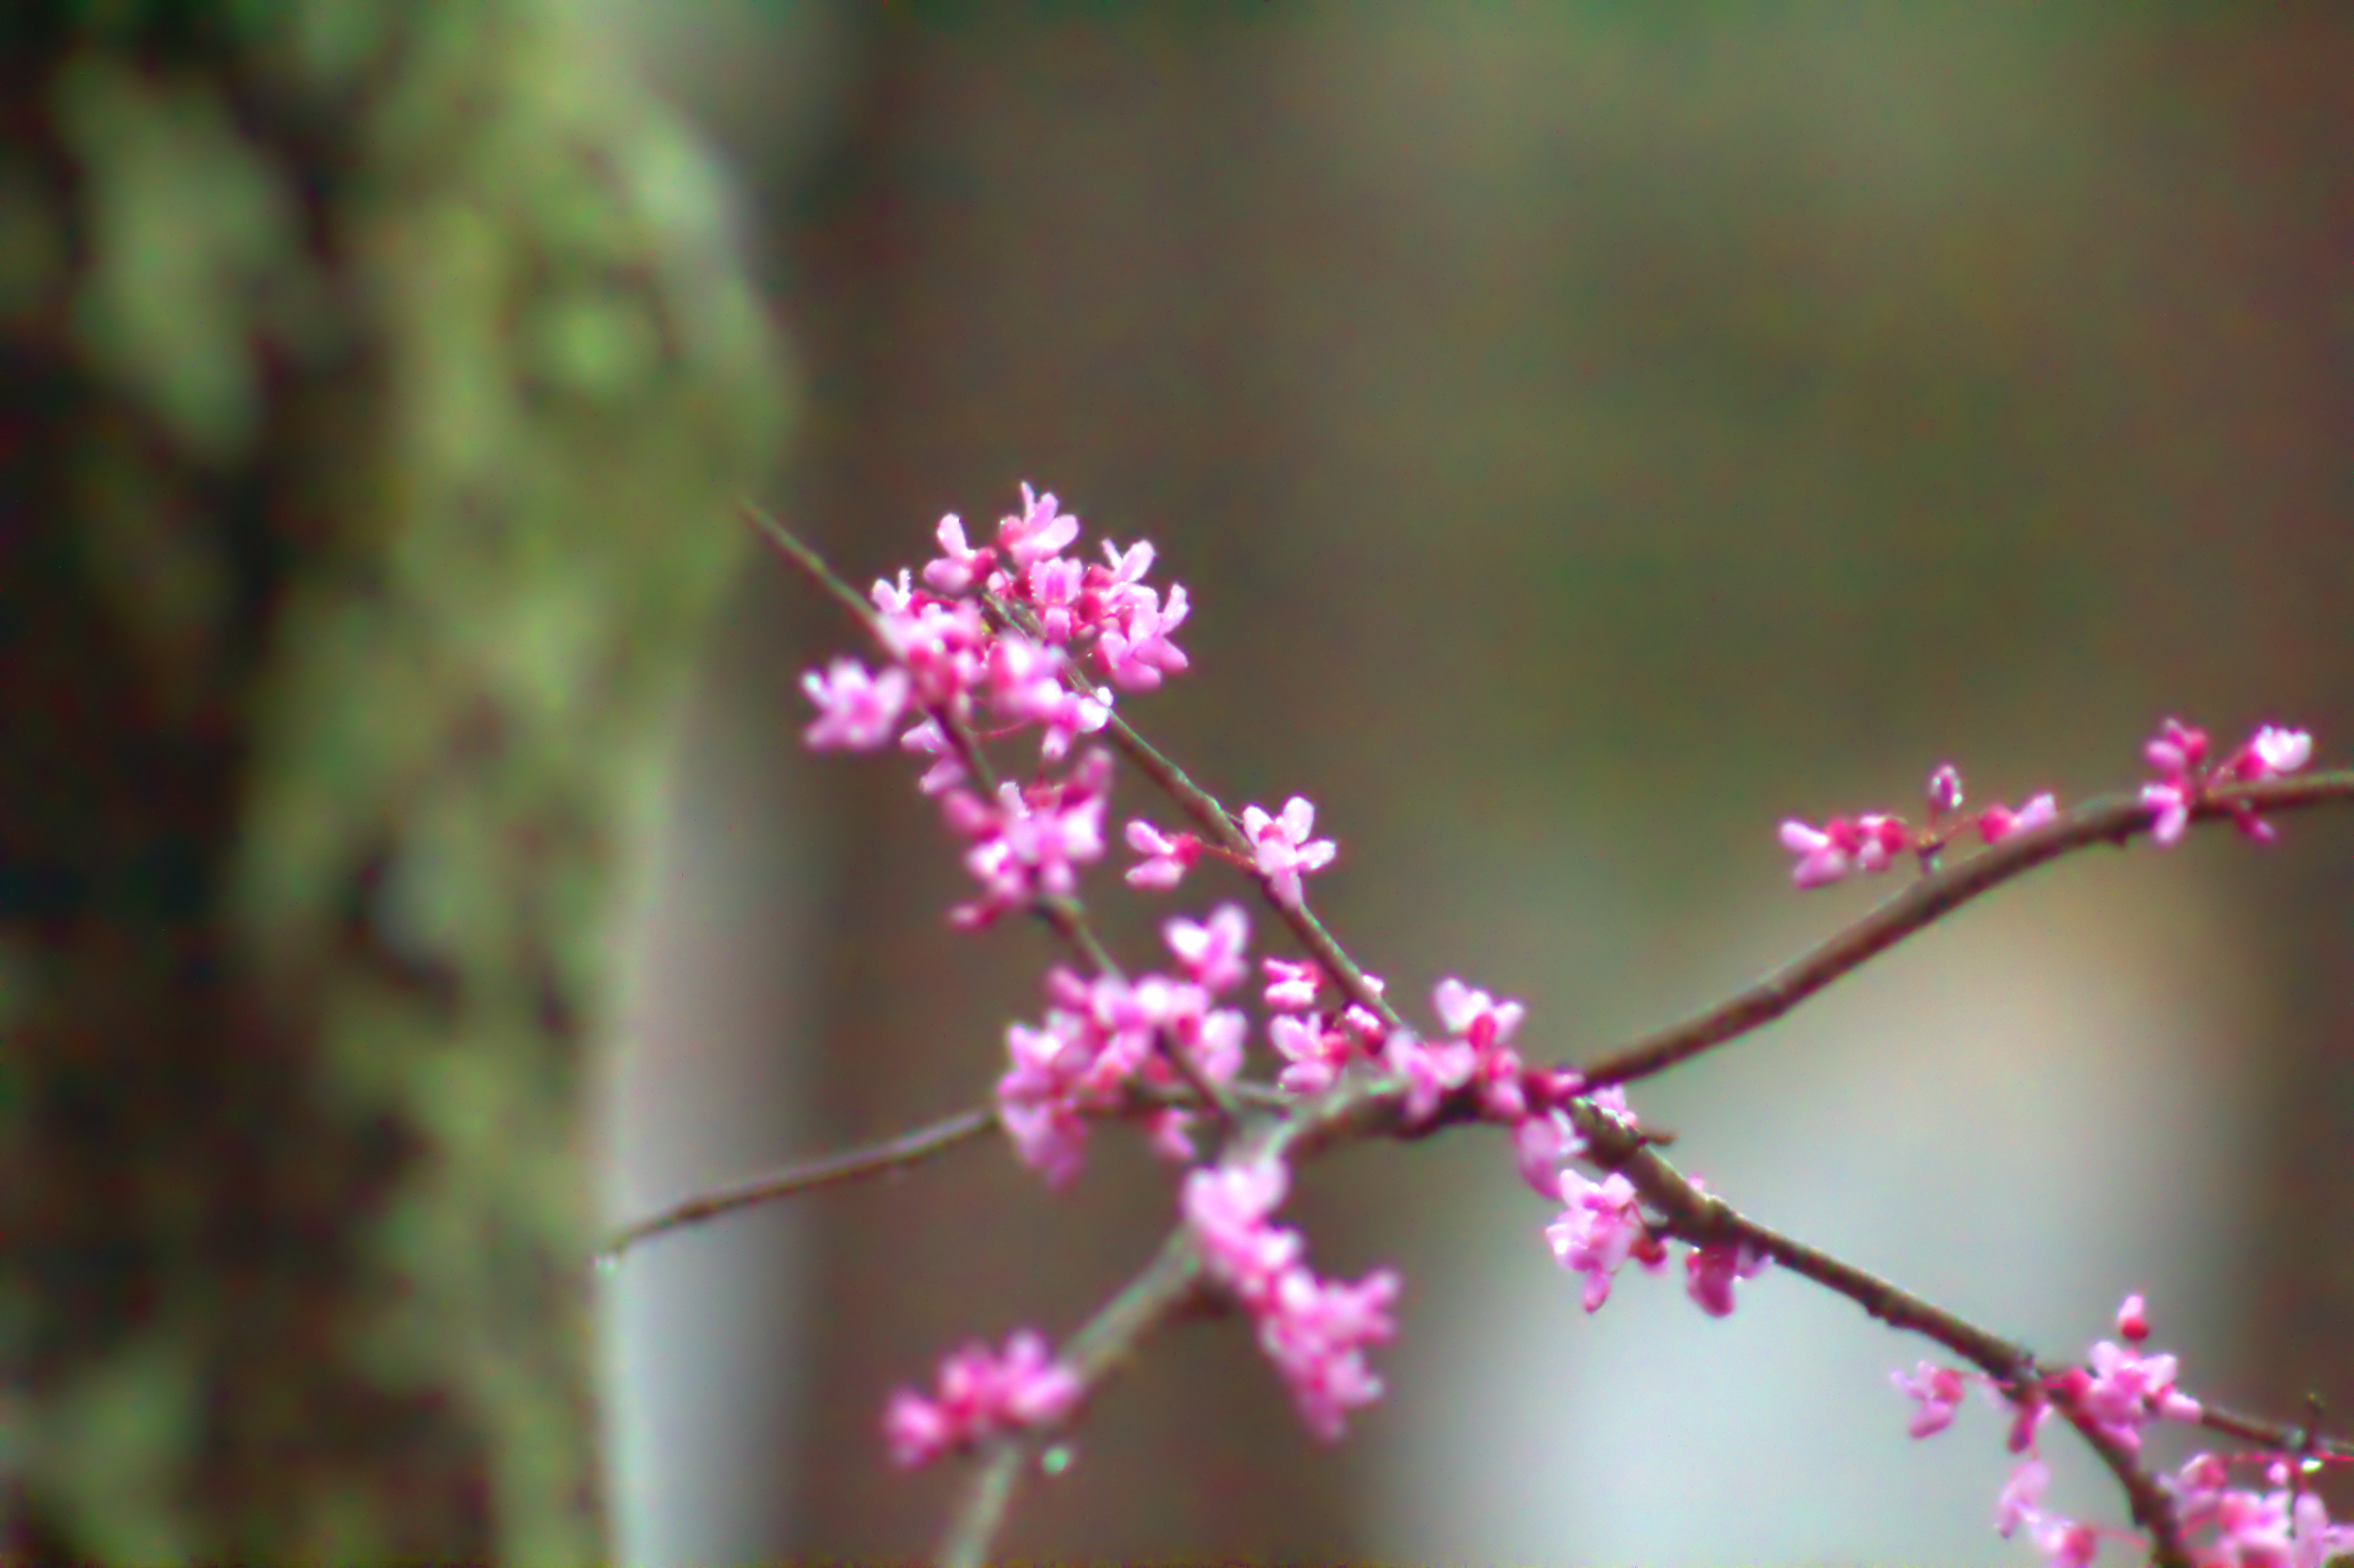
flower, pink, plant, flora, branch, twig, blossom, spring, plant stem, macro photography